Cars 2: The Video Game

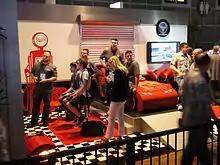
"Cars 2" was unveiled during E3 2011. A playable demo was presented in a "Cars"-styled booth.

The game was first shown to the public at E3 2011. It was also unveiled at the American International Toy Fair in New York City. According to a video interview on Game Line, John Day, the producer of the game, said they wanted to create a good family racing game and add a few things that perhaps no one has seen before. Avalanche Software was working in close collaboration with Pixar artists to bring the humor and personality of the feature film to life.